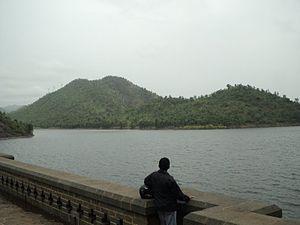
Le district de Chitradurga est l'un des trente districts de l'état du Karnataka, en Inde.